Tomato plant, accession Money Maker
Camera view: horizontal (90 deg, fisheye); turntable rotation: 90 degrees
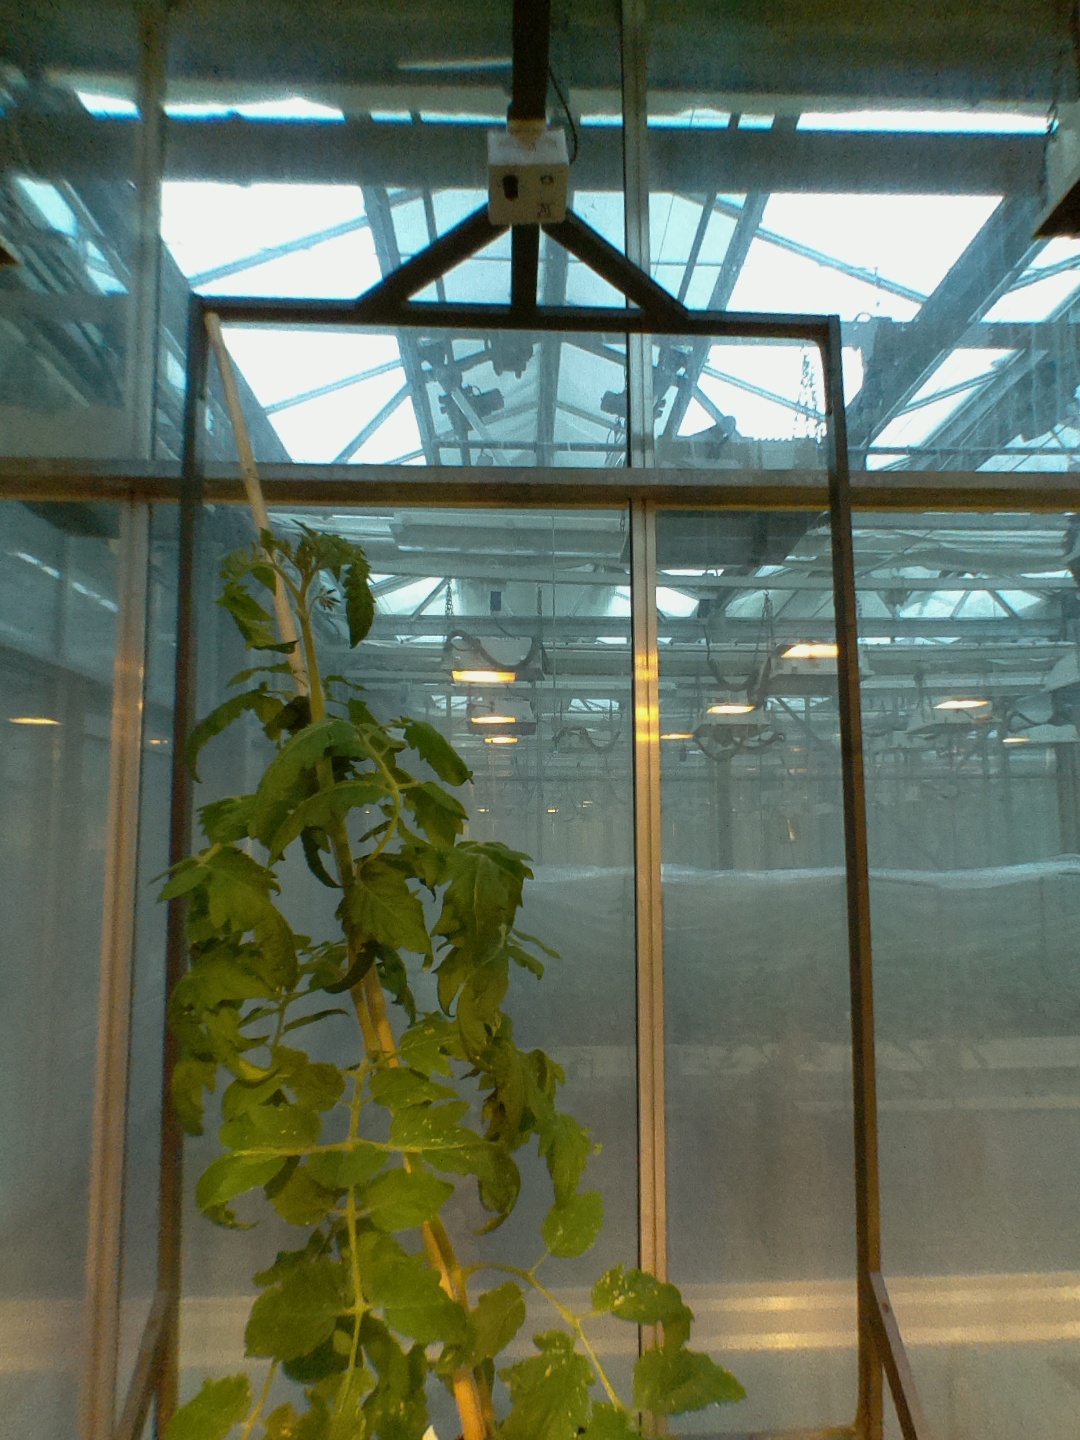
BBCH growth stage 55: 5 inflorescences visible